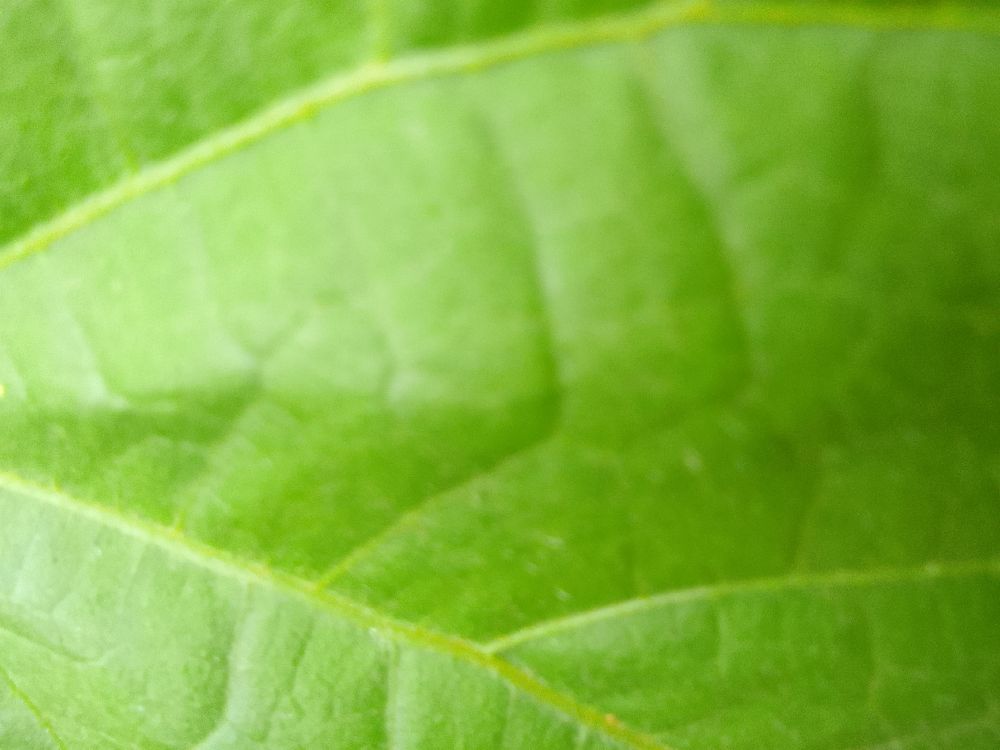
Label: healthy